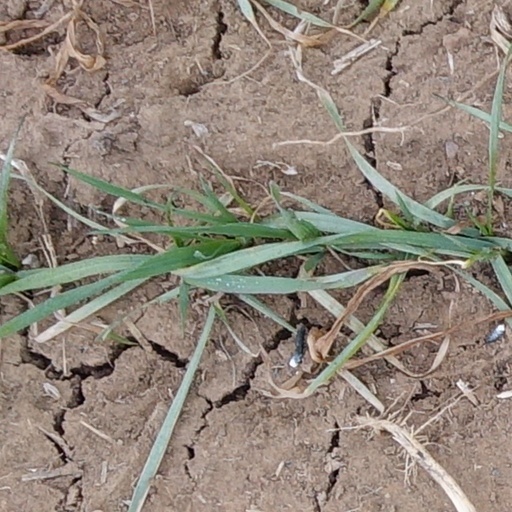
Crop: wheat